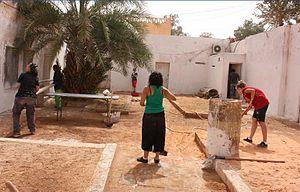
Bénévoles espagnoles dans le vieux marché a beni abbes. العربية: متطوعون إسبان في السوق القديم ببني عباس